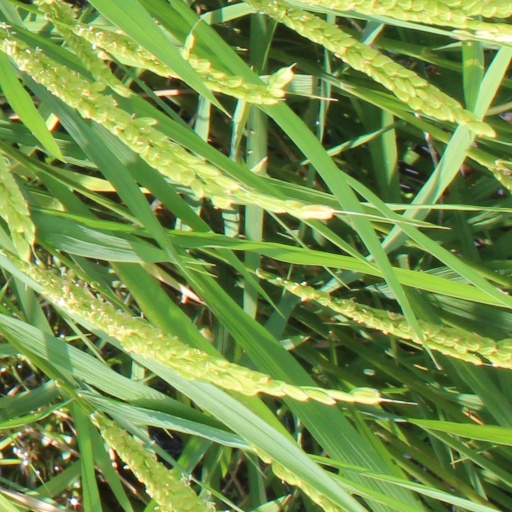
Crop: rice